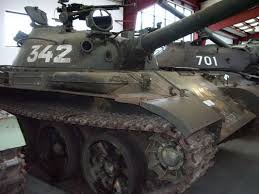
Label: Tank